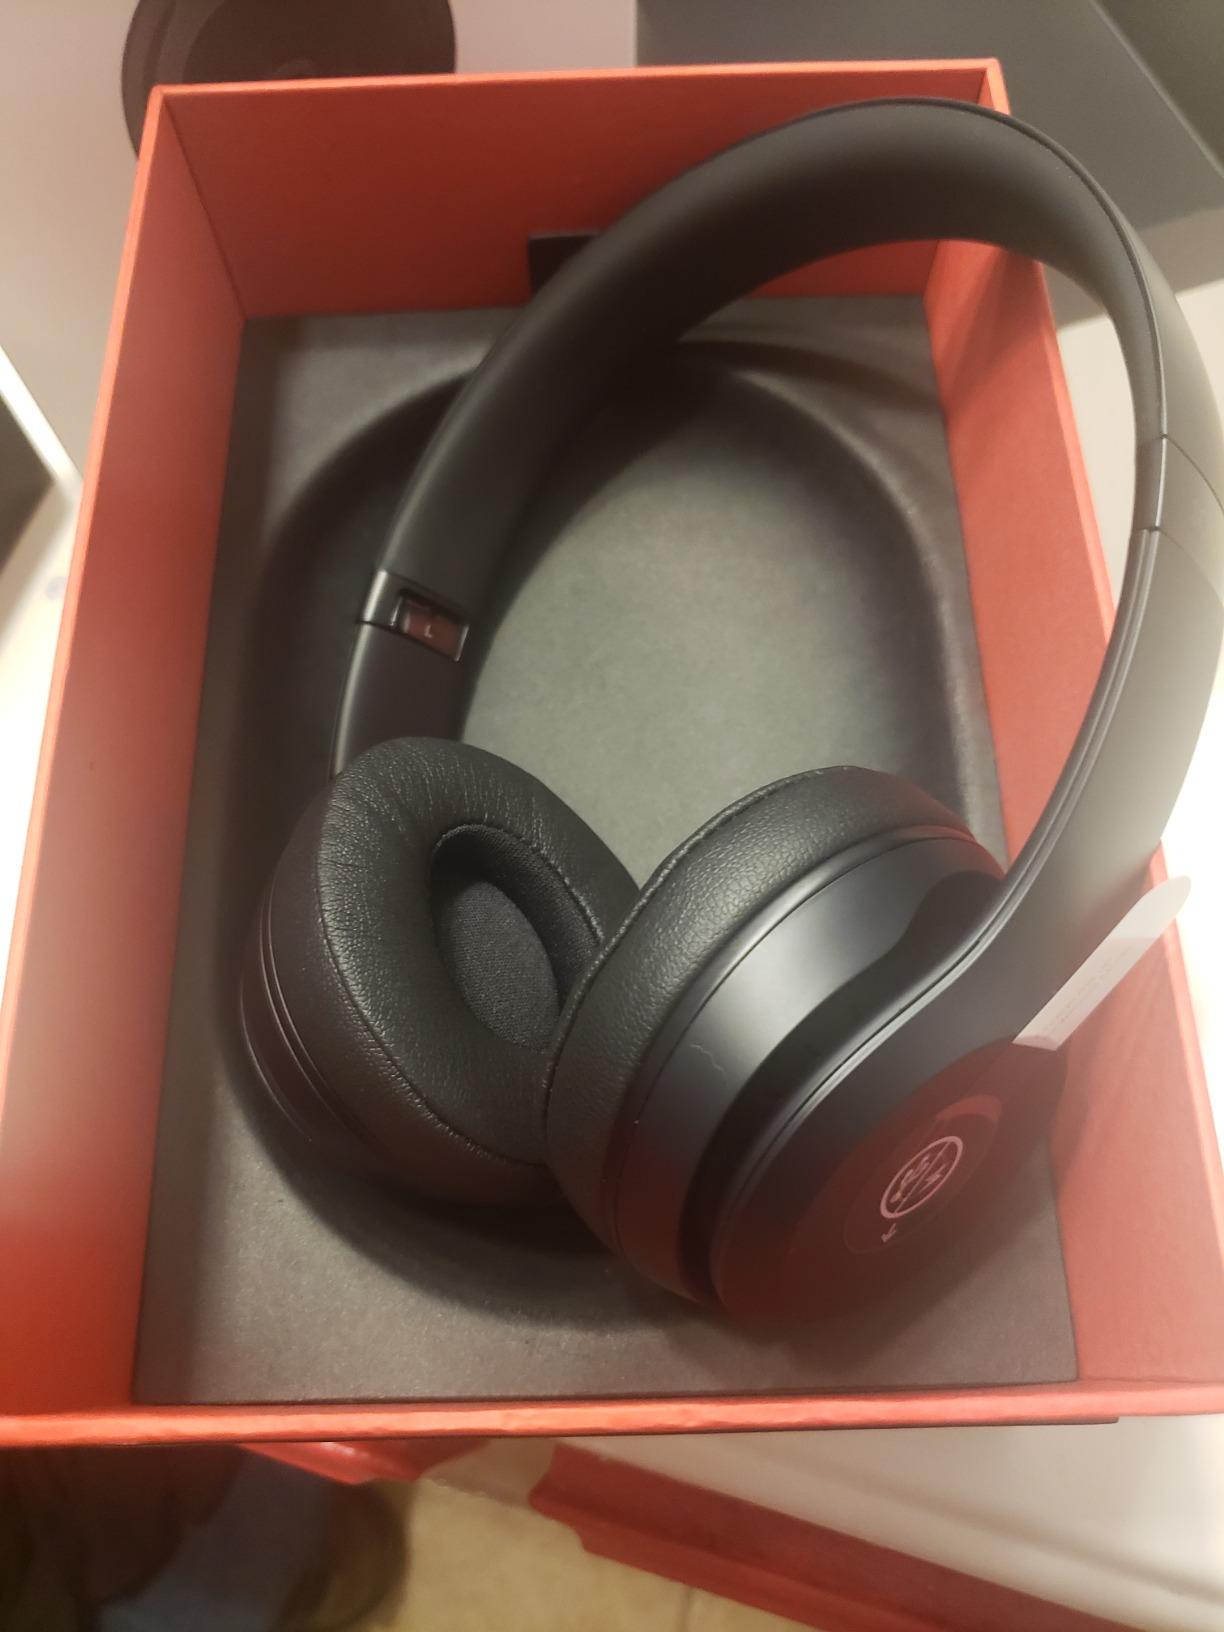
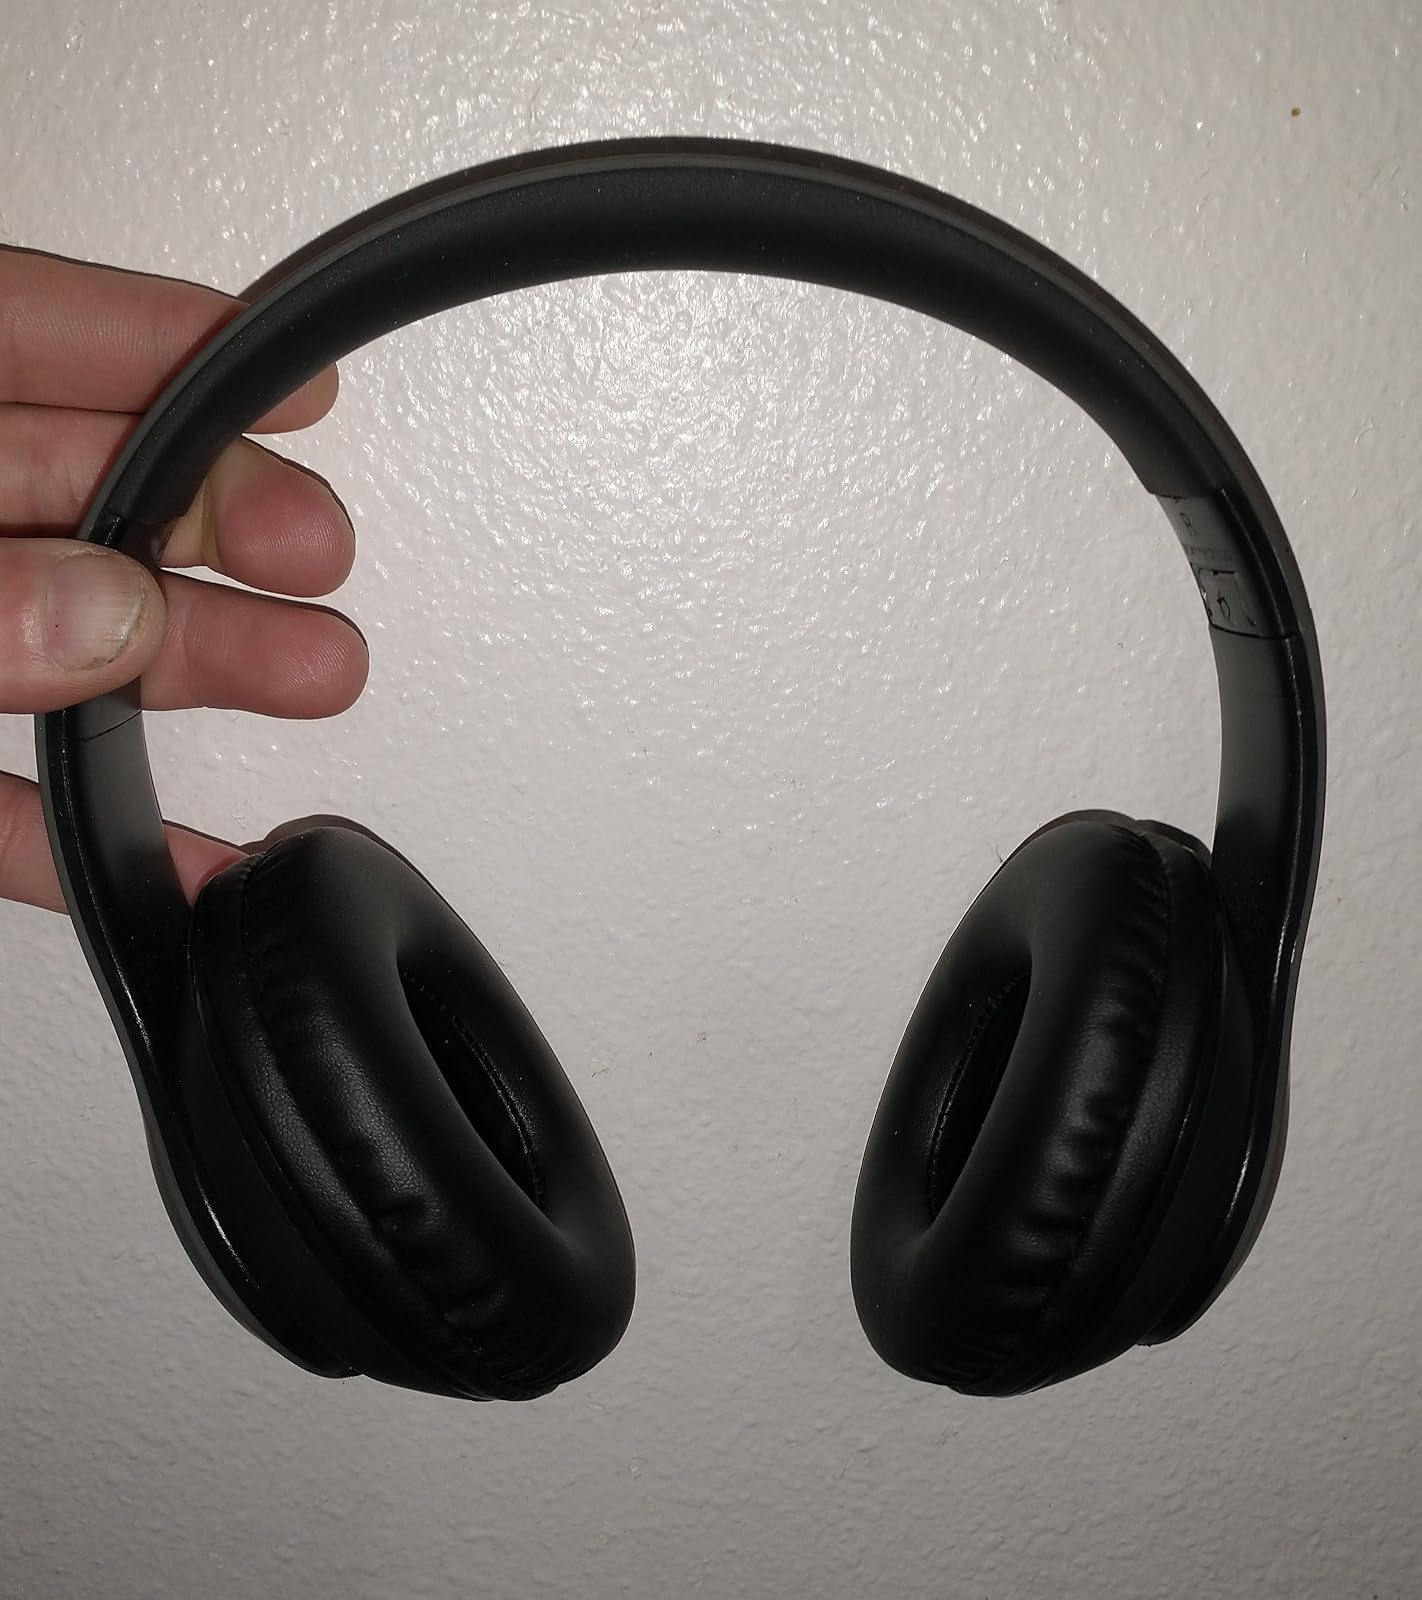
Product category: headphones
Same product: no